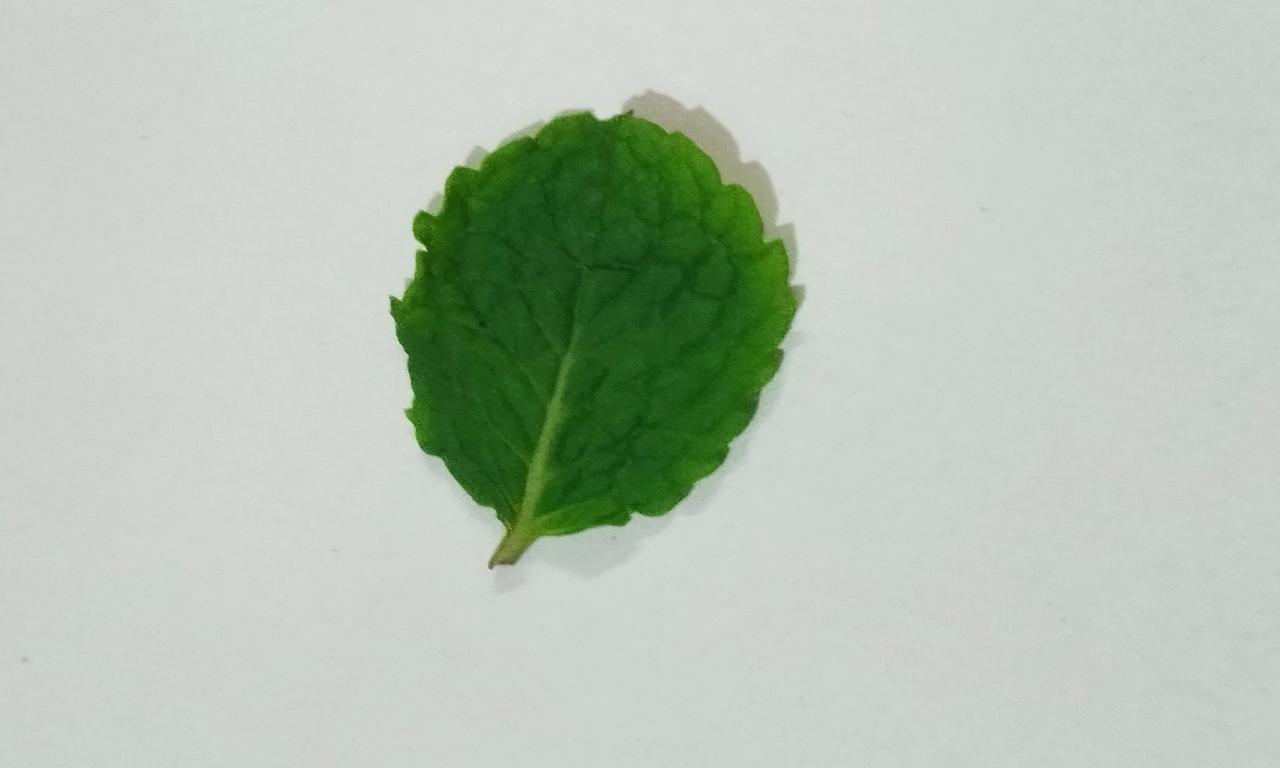
Label: Fresh